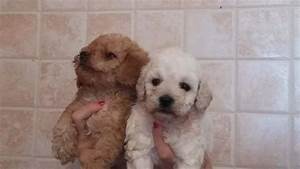
Label: cane